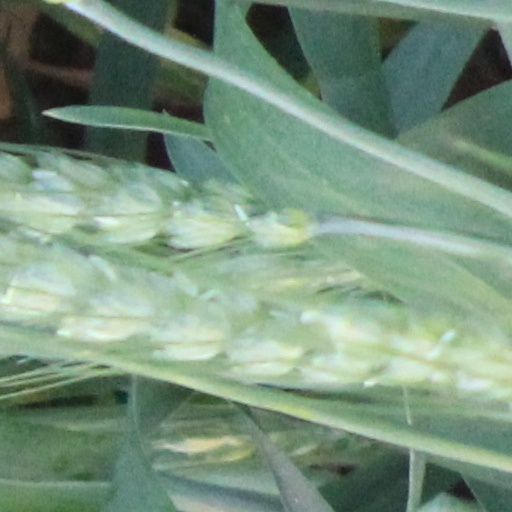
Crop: wheat